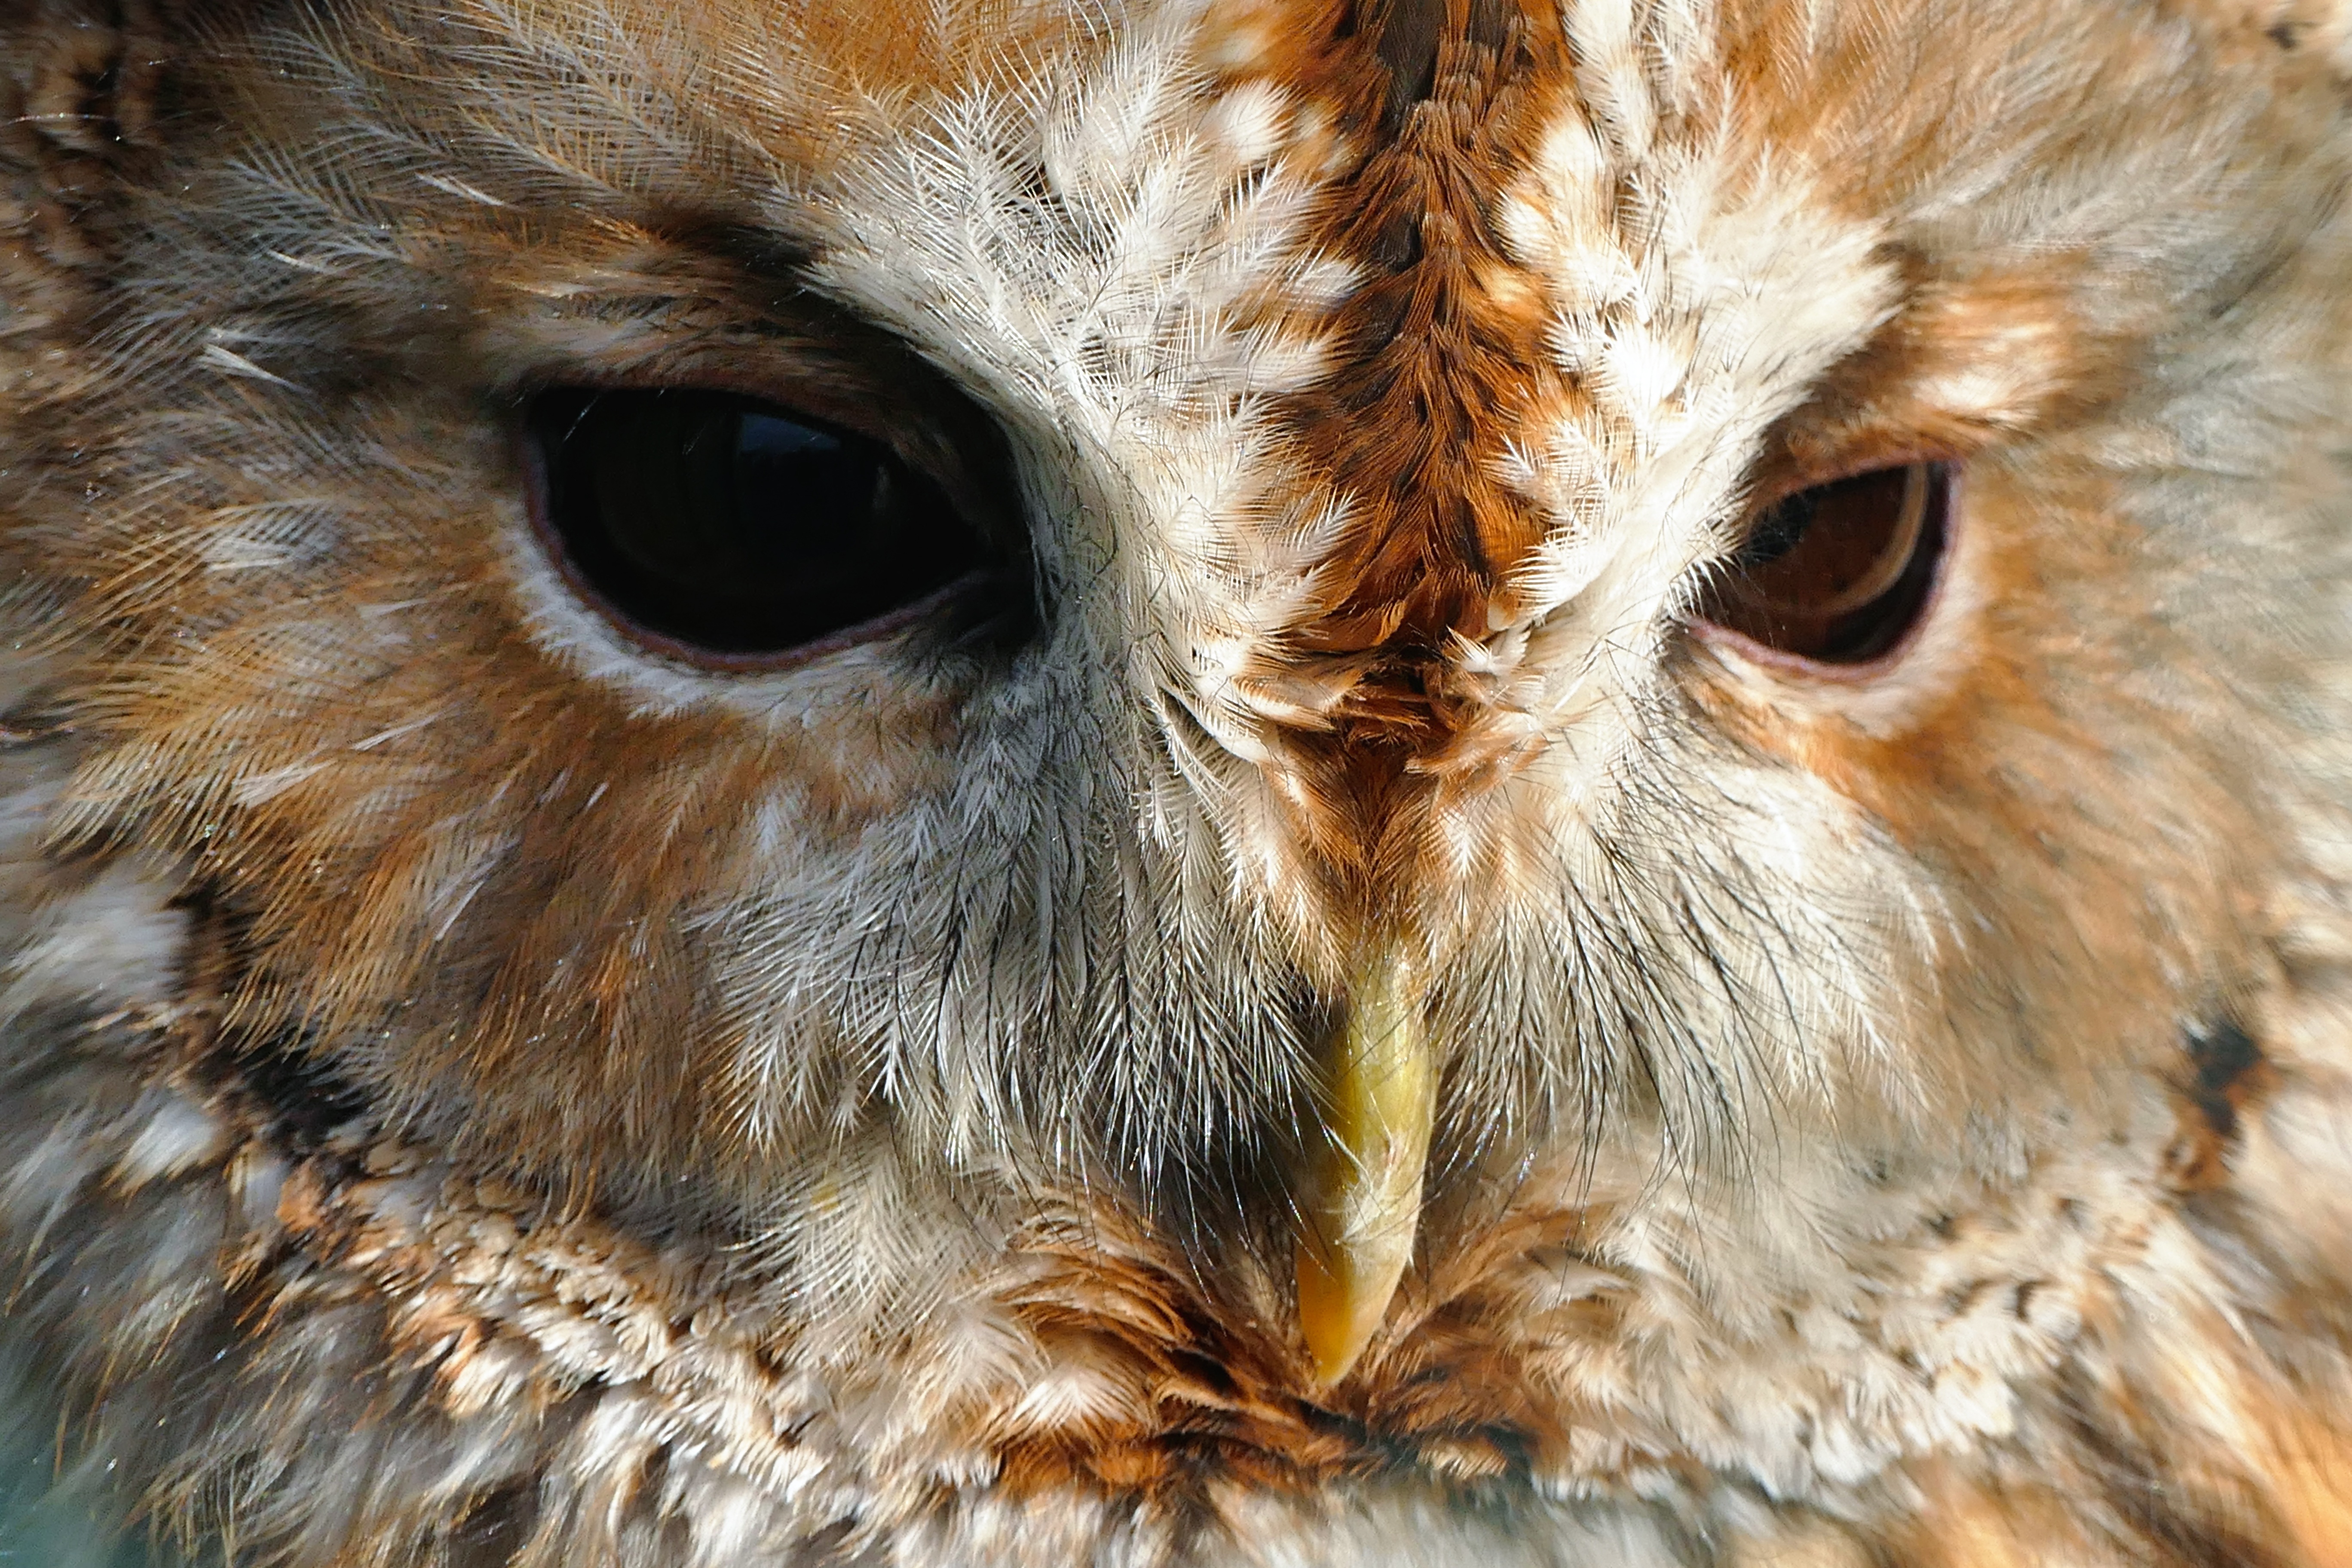
nature, wilderness, bird, wing, animal, wildlife, wild, portrait, beak, brown, predator, owl, feather, avian, fauna, raptor, plumage, bird of prey, close up, ornithology, outdoors, face, eyes, head, look, vertebrate, creature, feathered, wise, watching, stare, carnivore, hunter, nocturnal, prey, wisdom, alertness